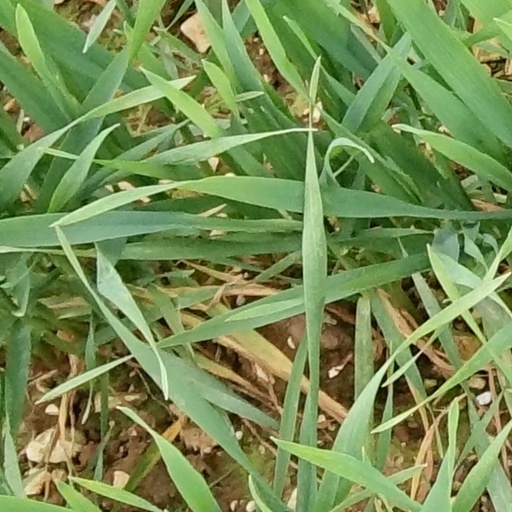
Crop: wheat